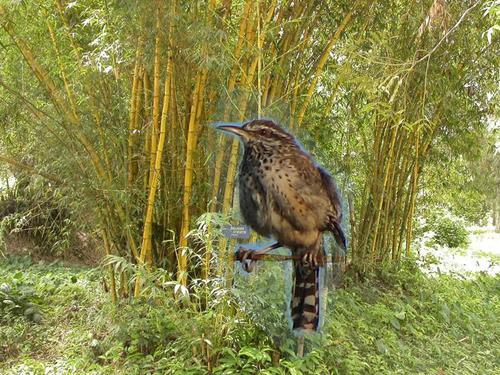
Bird species: Cactus_Wren
Bird type: landbird
Background: land